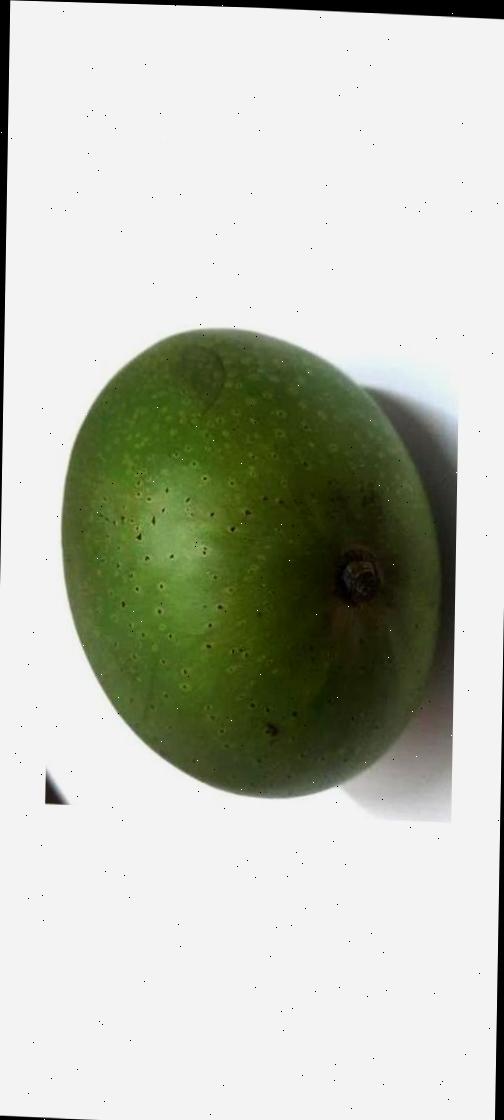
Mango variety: Ashshina Zhinuk